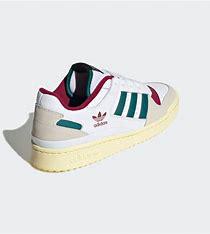
Brand: Adidas
Model: Forum Cl